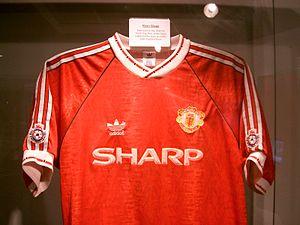
Ryan Giggs, né Ryan Joseph Wilson le 29 novembre 1973 à Cardiff, est un footballeur international gallois qui a évolué pendant toute sa carrière sportive au poste de milieu de terrain à Manchester United.